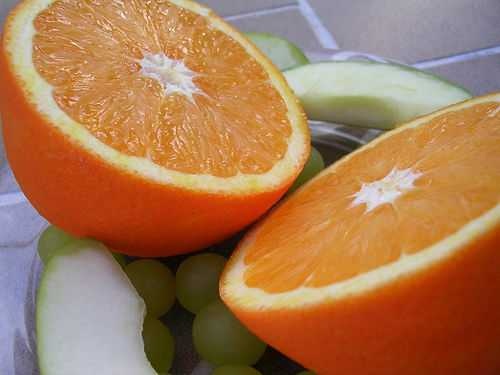
Label: Orange